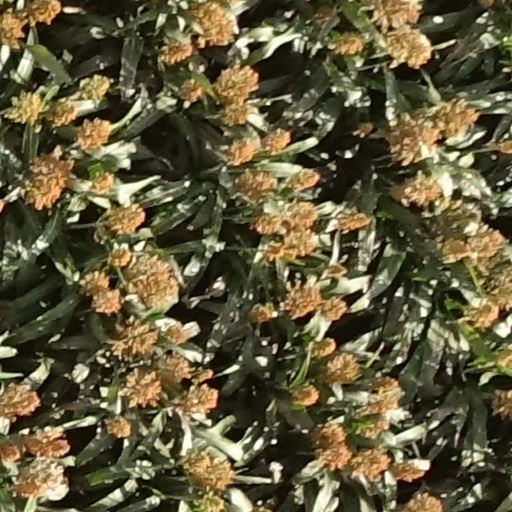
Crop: sorghum